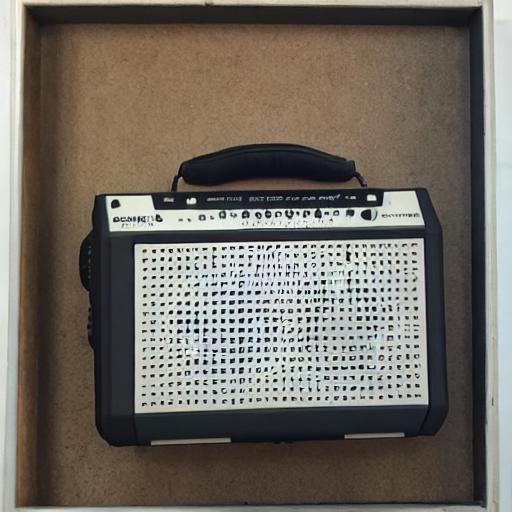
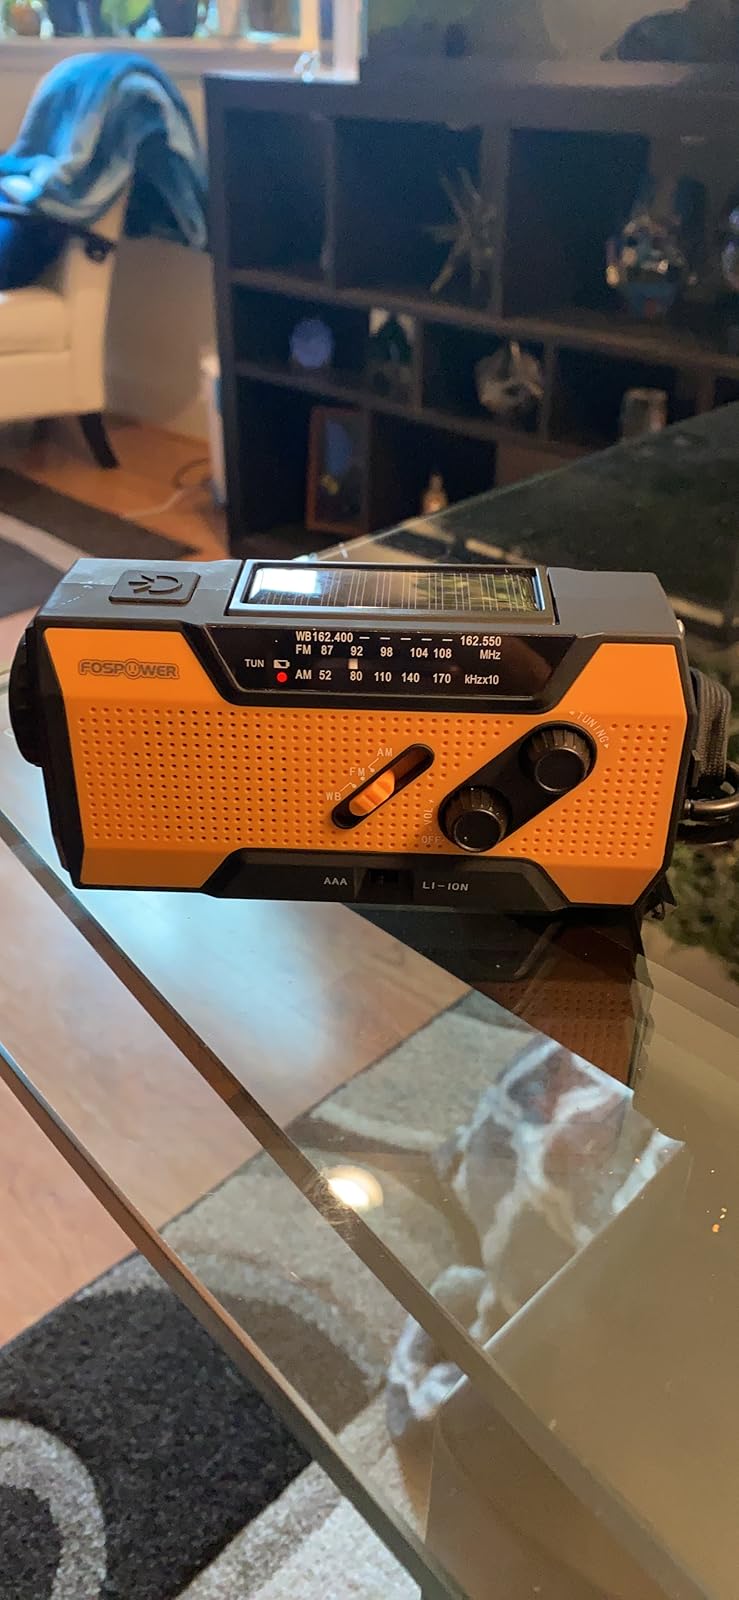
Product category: radio
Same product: no